Pitt Town, New South Wales

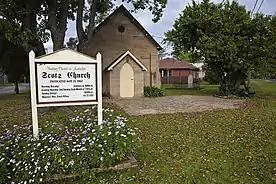
Scotts Church Pitt Town

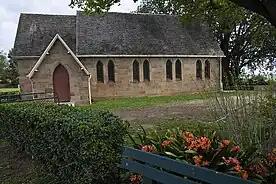

Pitt Town has a large concentration of heritage-listed sites, indicative of the early and significant history of the area, including the following listed on the New South Wales State Heritage Register: